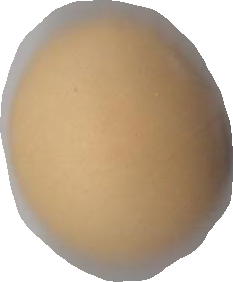
Variety: Grobogan